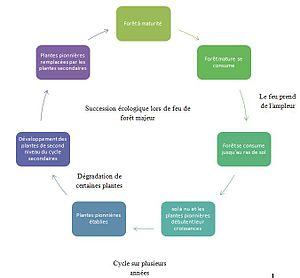
l'évolution d'une forêt mature ravagée par le feu jusqu'à sa regénération
Une succession écologique définit l'évolution d'une zone vierge ou d'une zone récemment perturbée vers un état appelé climax.